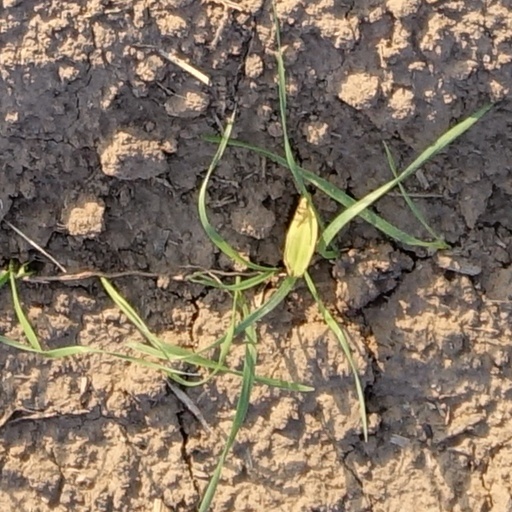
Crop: wheat